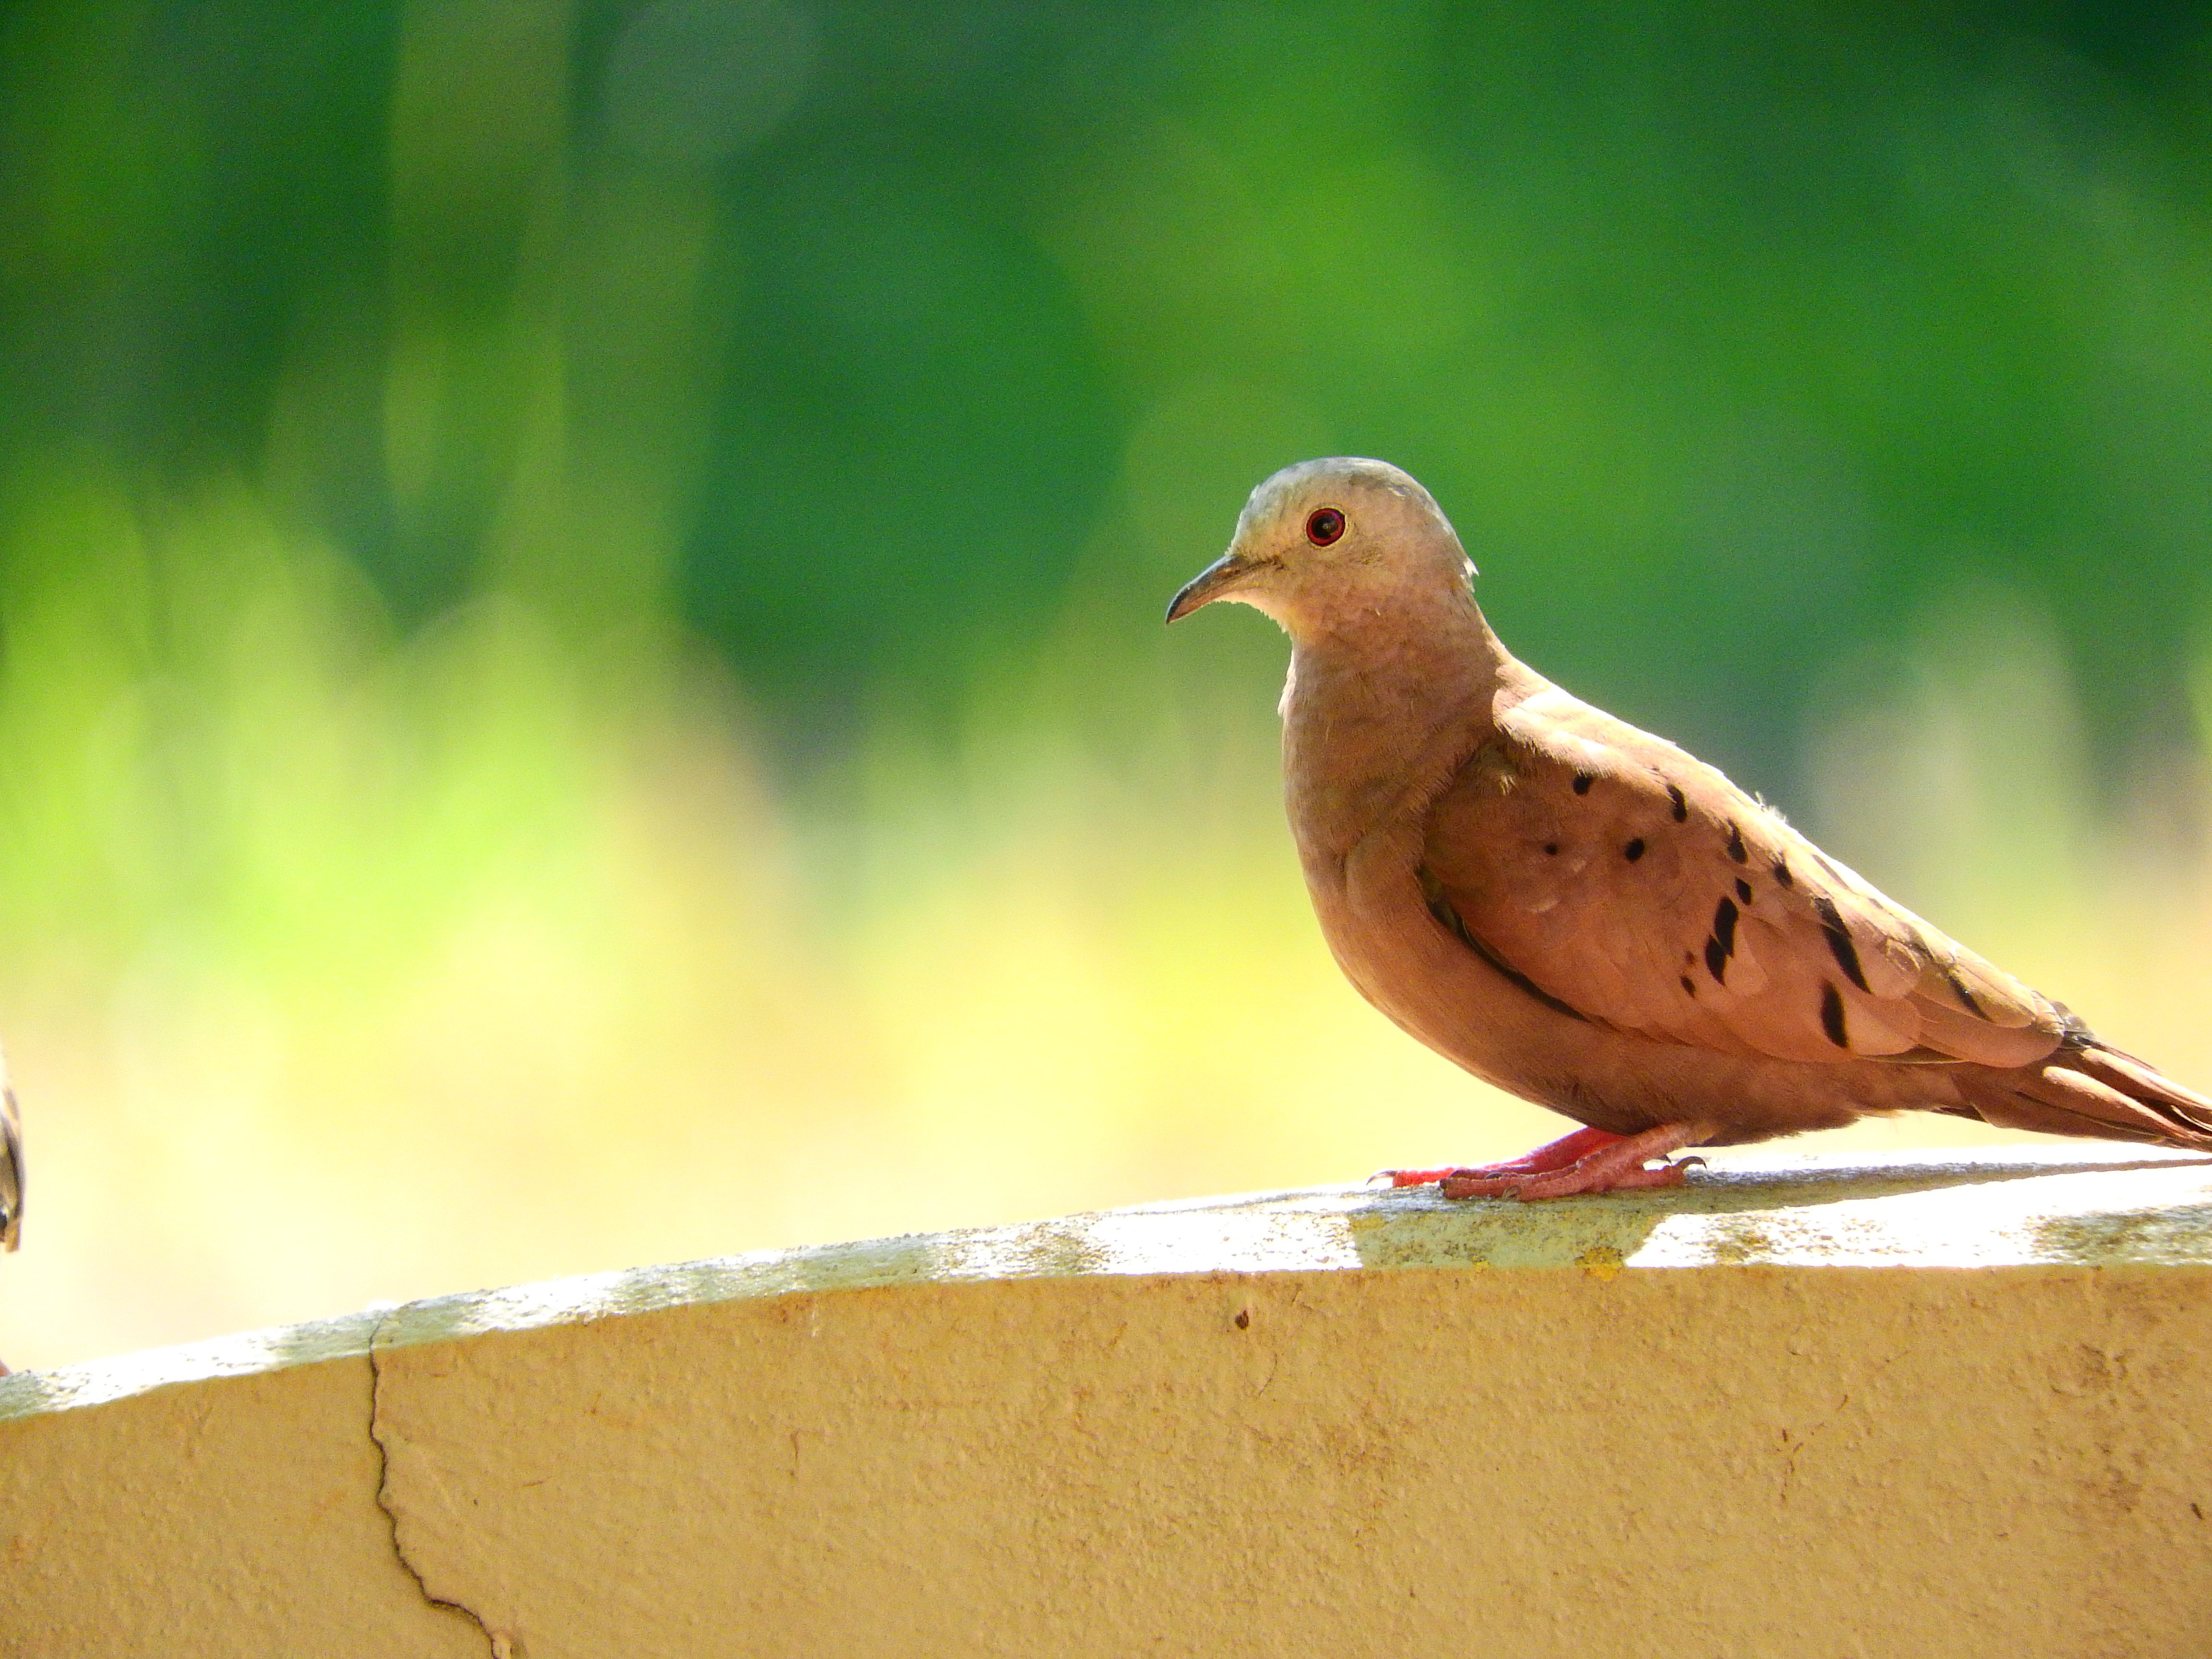
nature, bird, wall, wildlife, beak, fauna, tropical bird, vertebrate, sparrow, finch, paige, old world flycatcher, perching bird, pigeons and doves